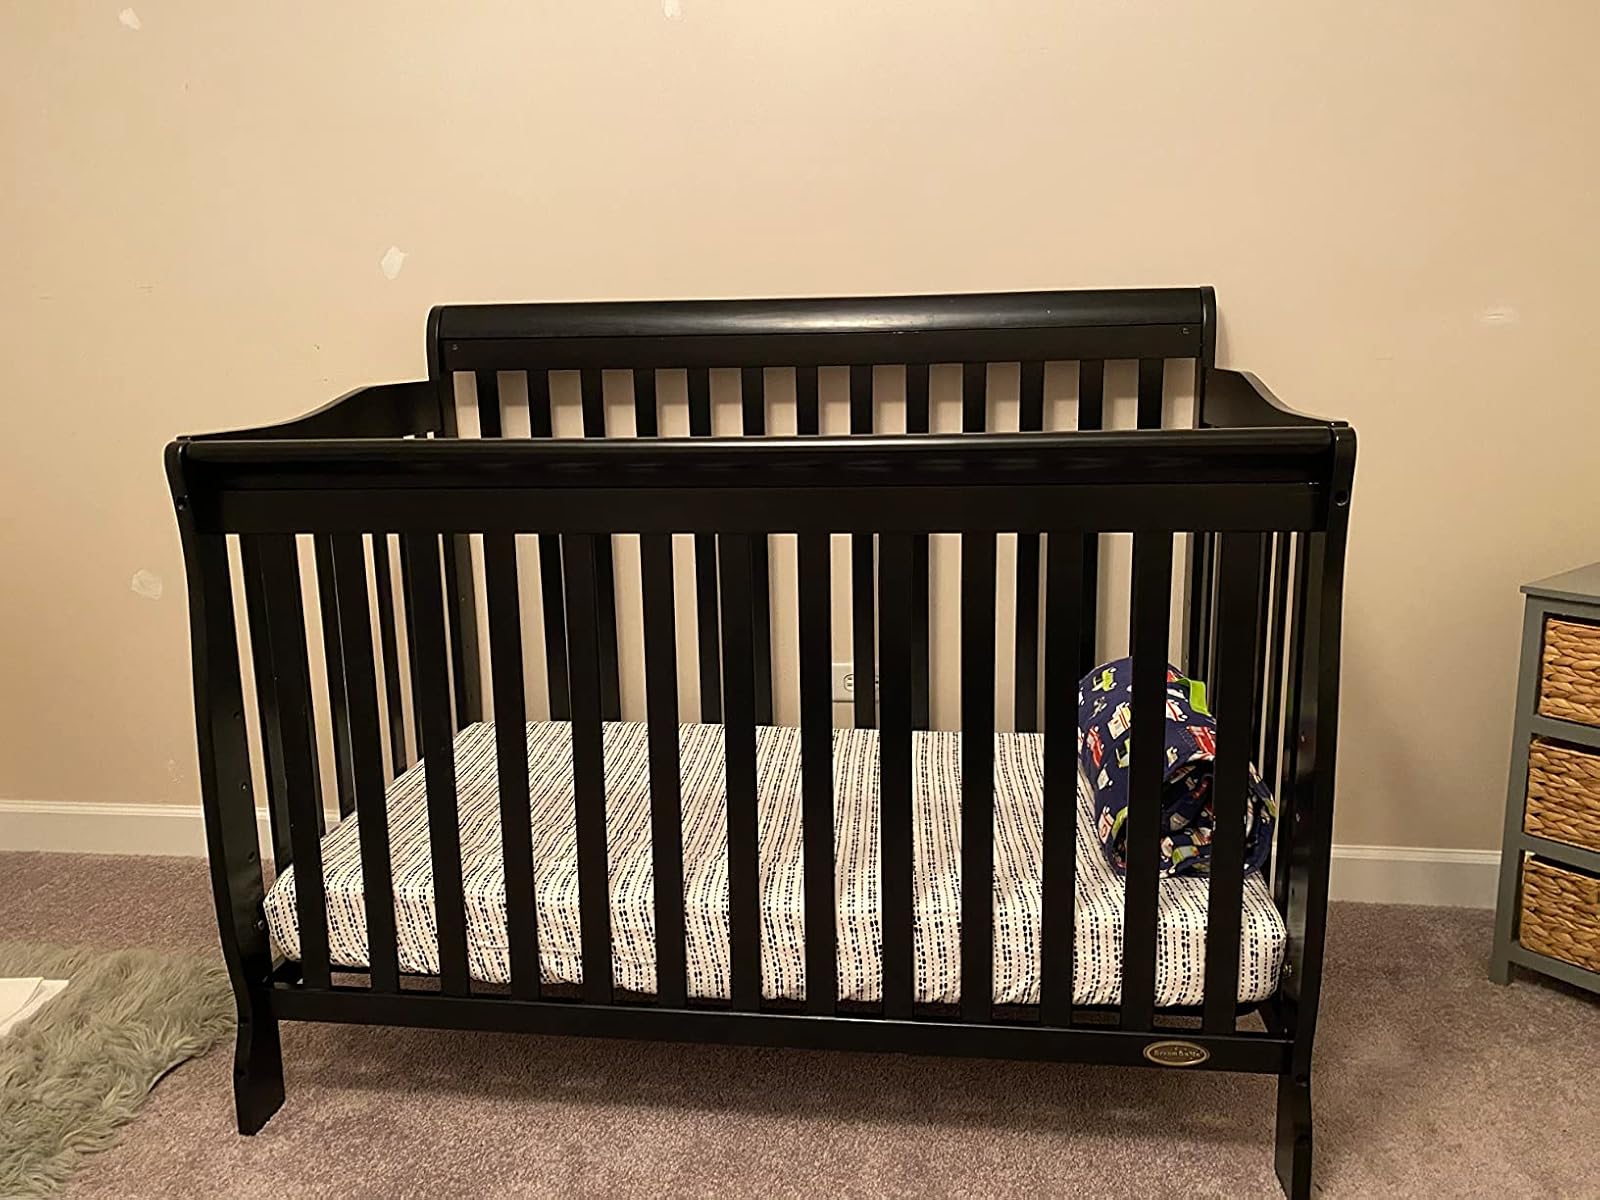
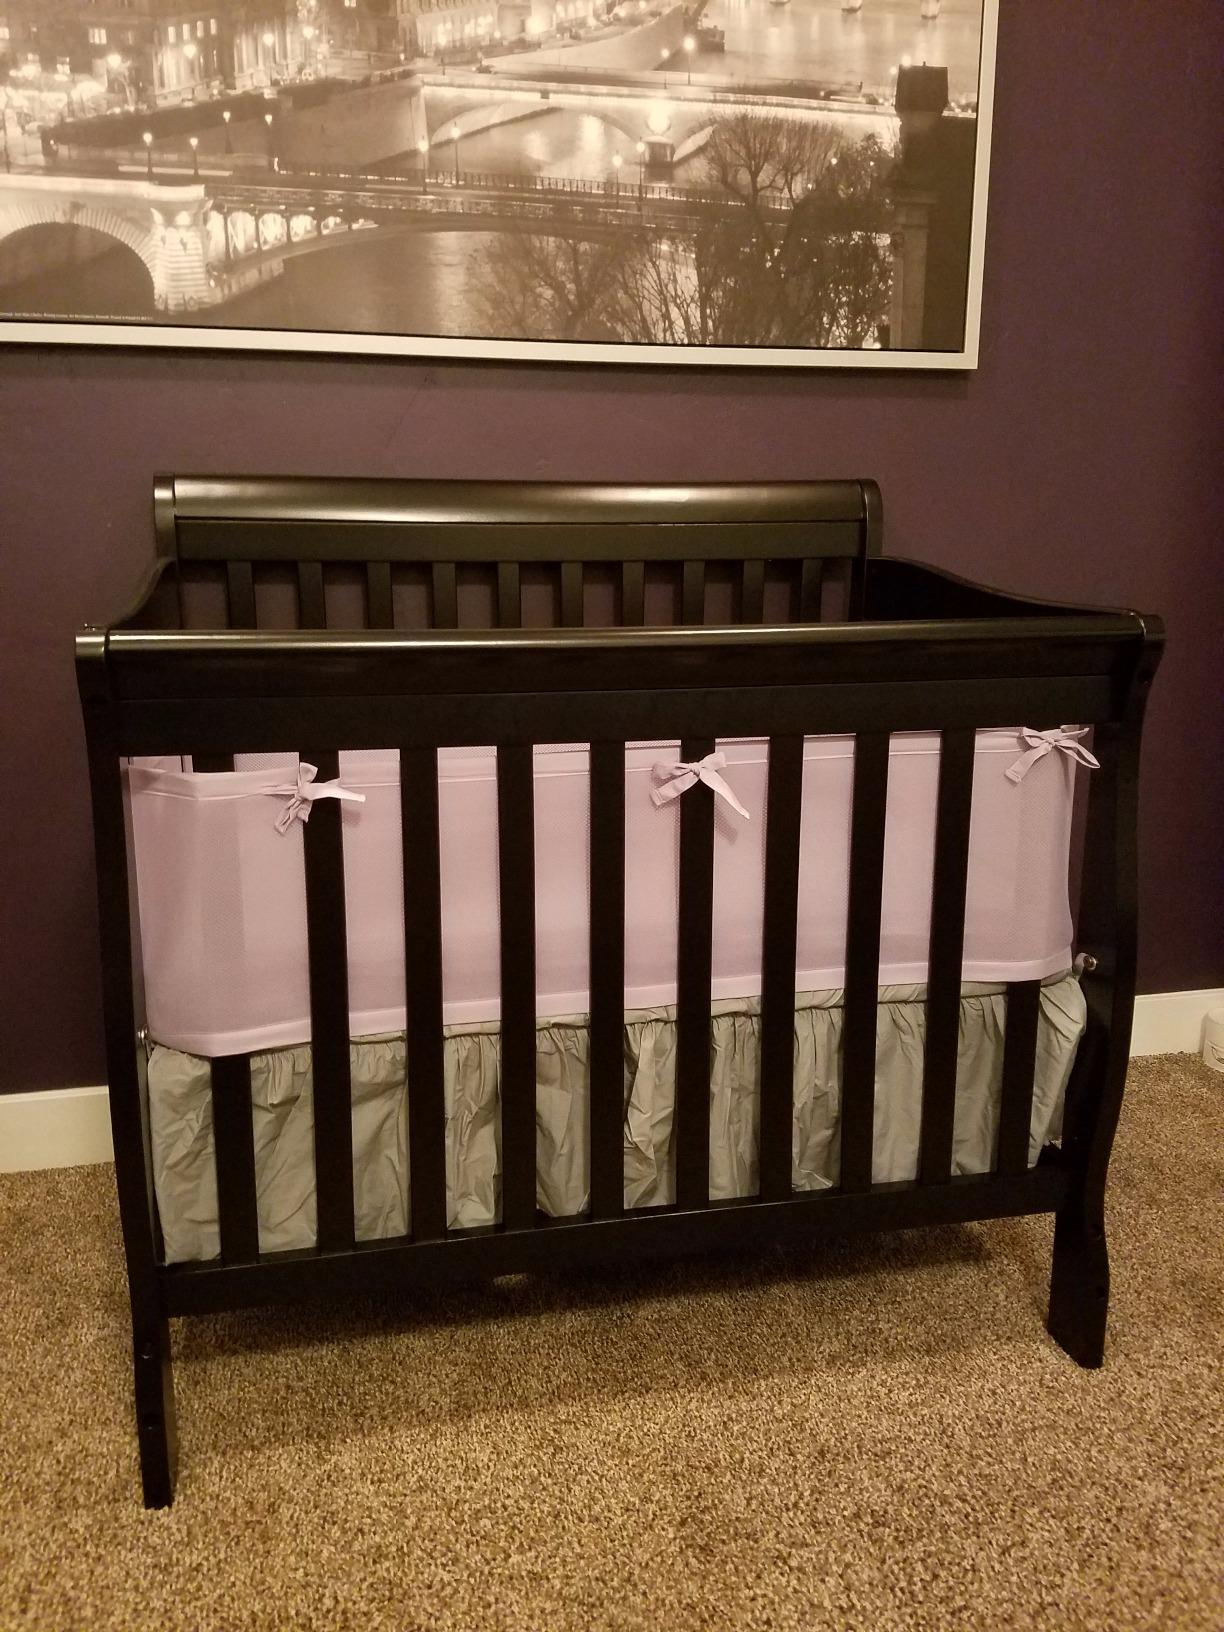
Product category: products_crib
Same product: no